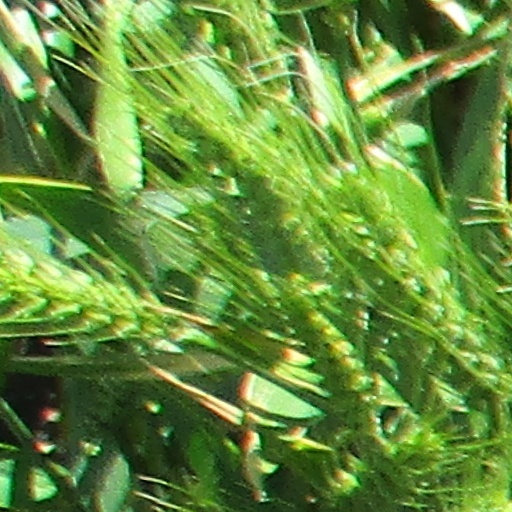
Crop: wheat